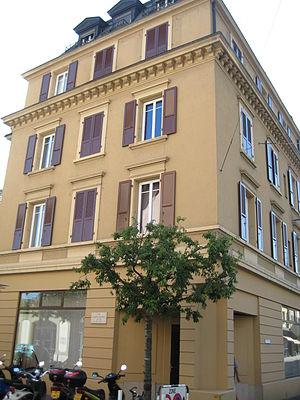
La maison de Clara Haskil, Vevey, Suisse
Clara Haskil, née le 7 janvier 1895 à Bucarest et décédée le 7 décembre 1960 à Bruxelles, est une pianiste roumaine et suisse.